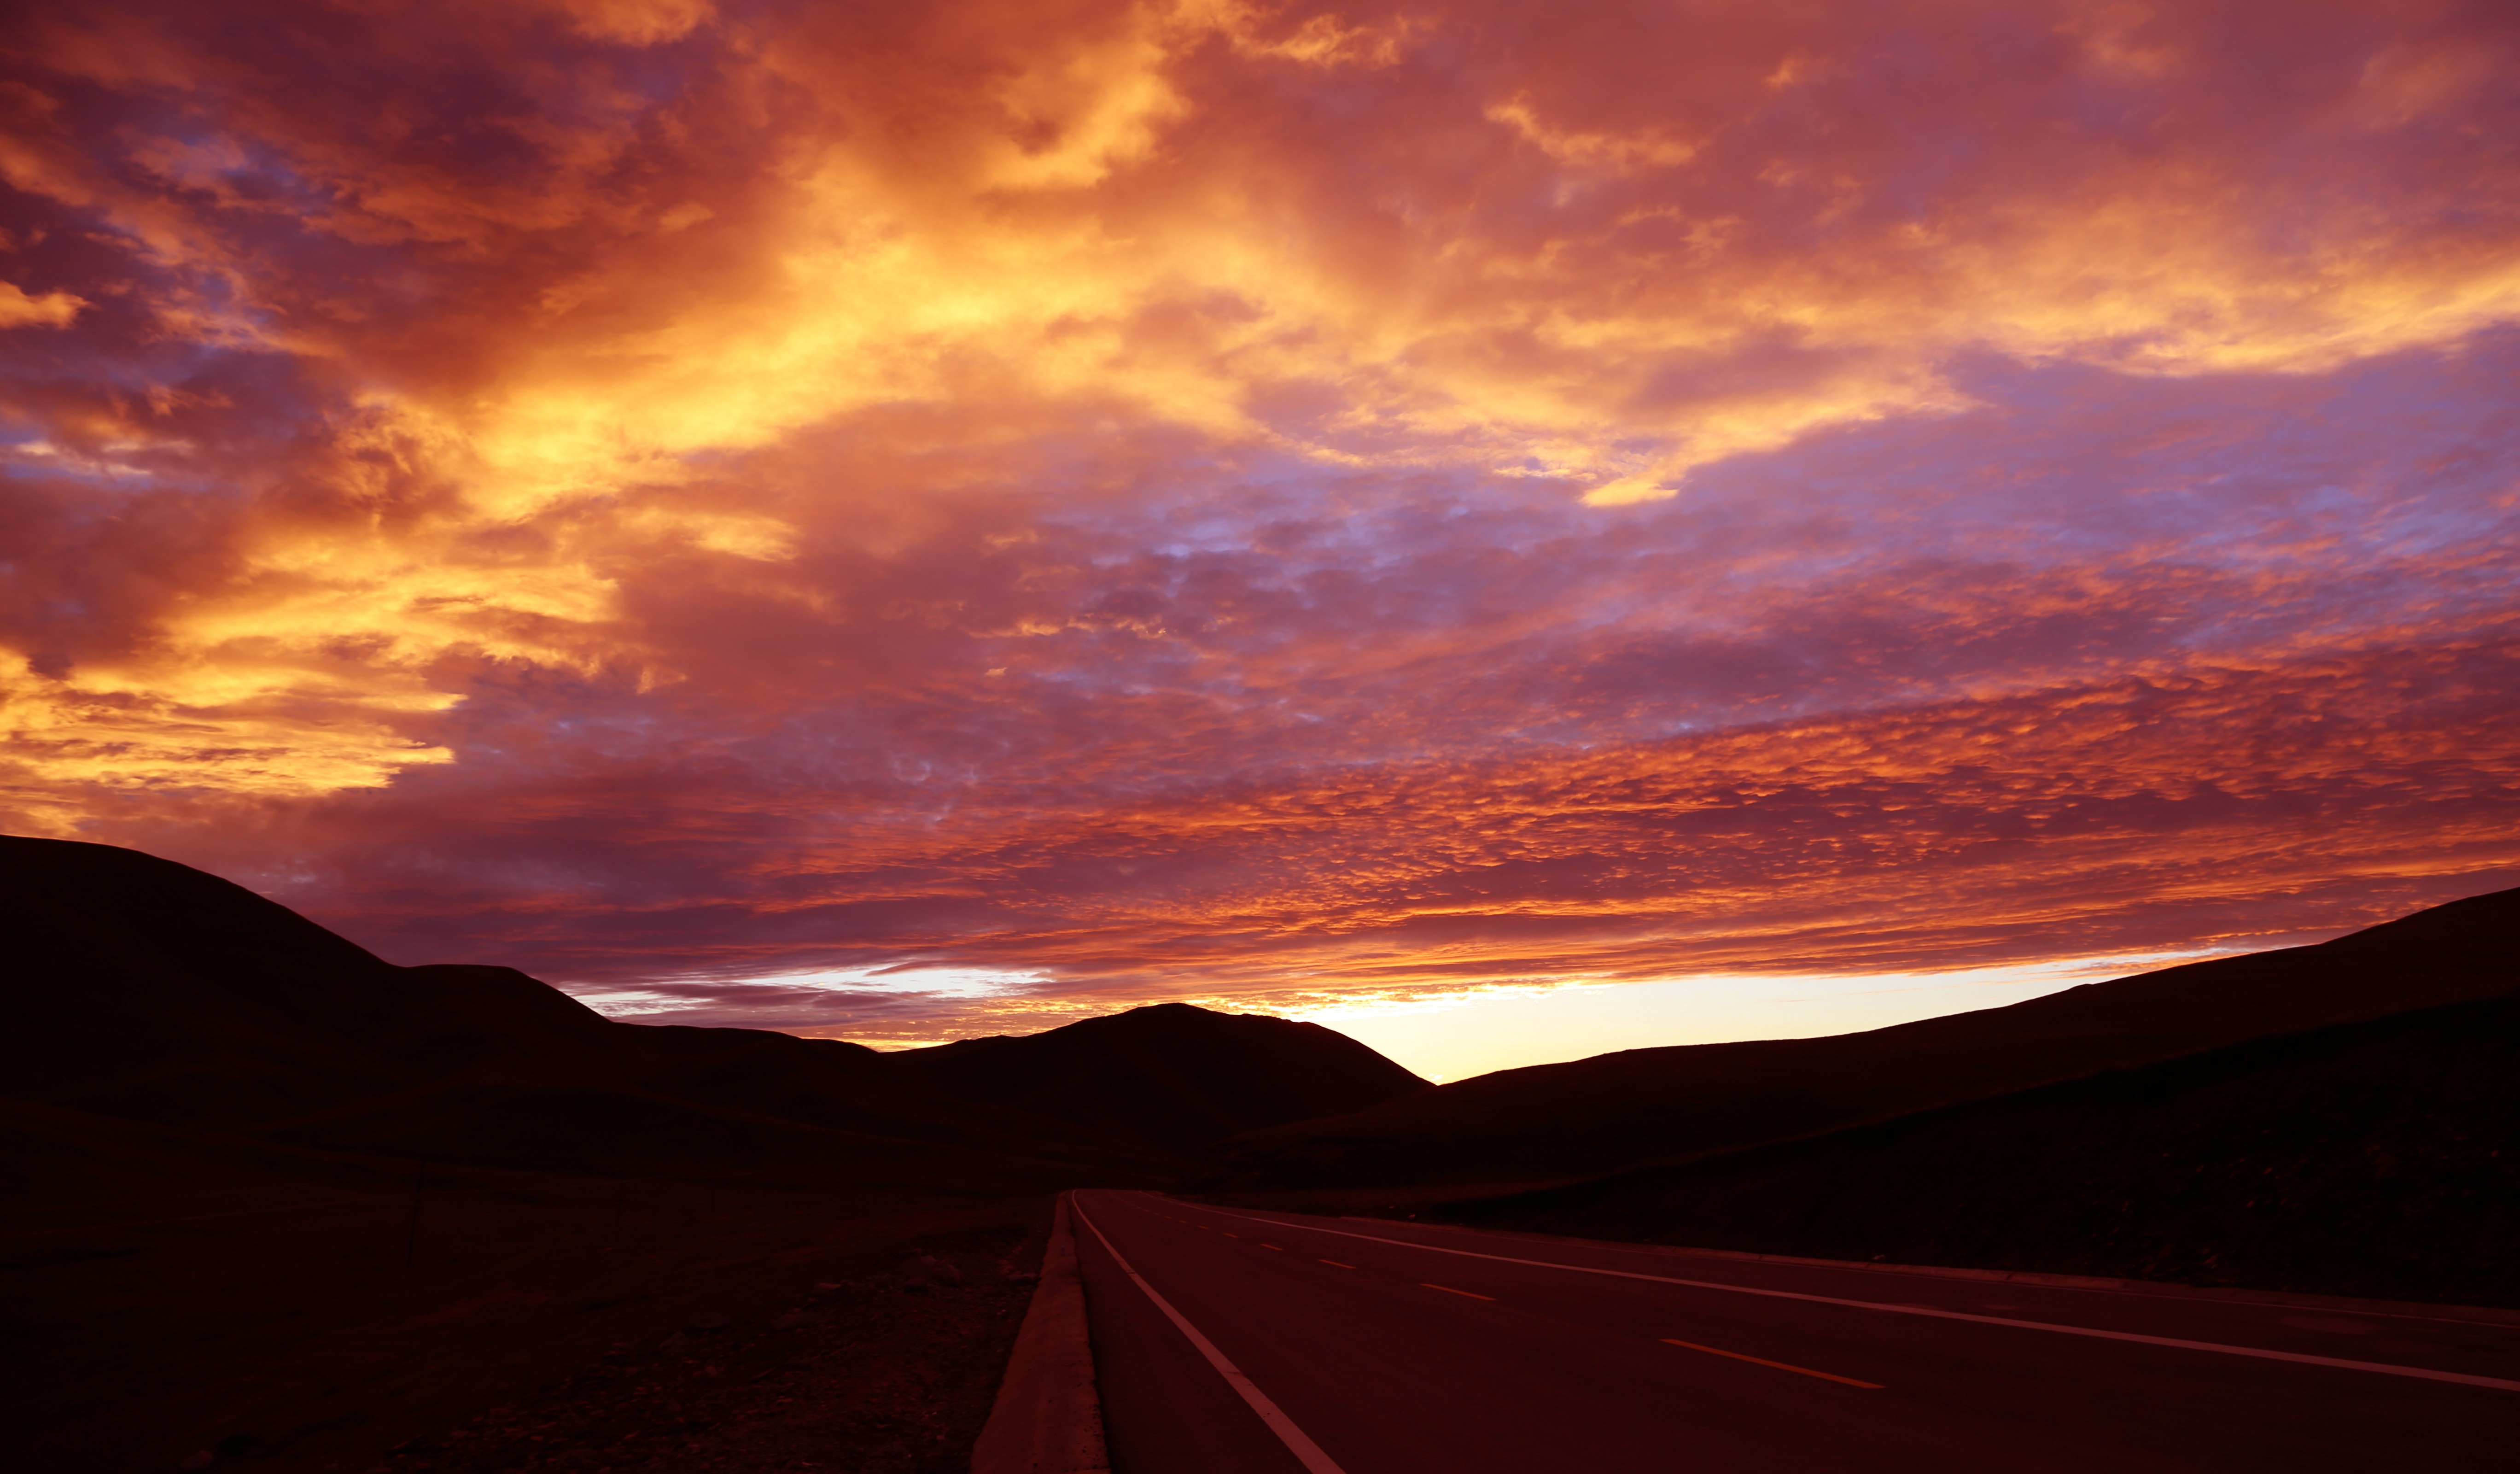
horizon, mountain, cloud, sky, sunrise, sunset, sunlight, morning, hill, dawn, dusk, evening, afterglow, the scenery, ppt backgrounds, burning clouds, red sky at morning